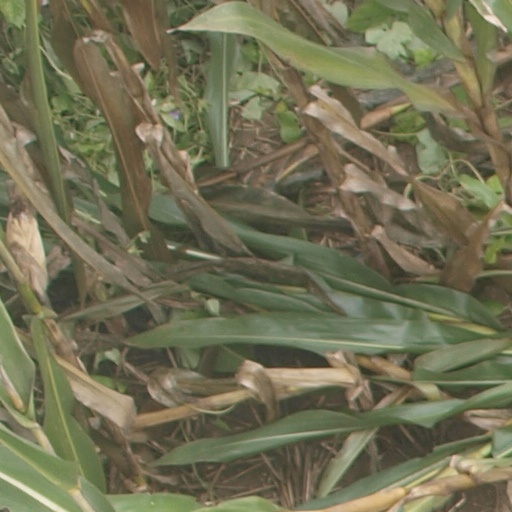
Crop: maize; corn